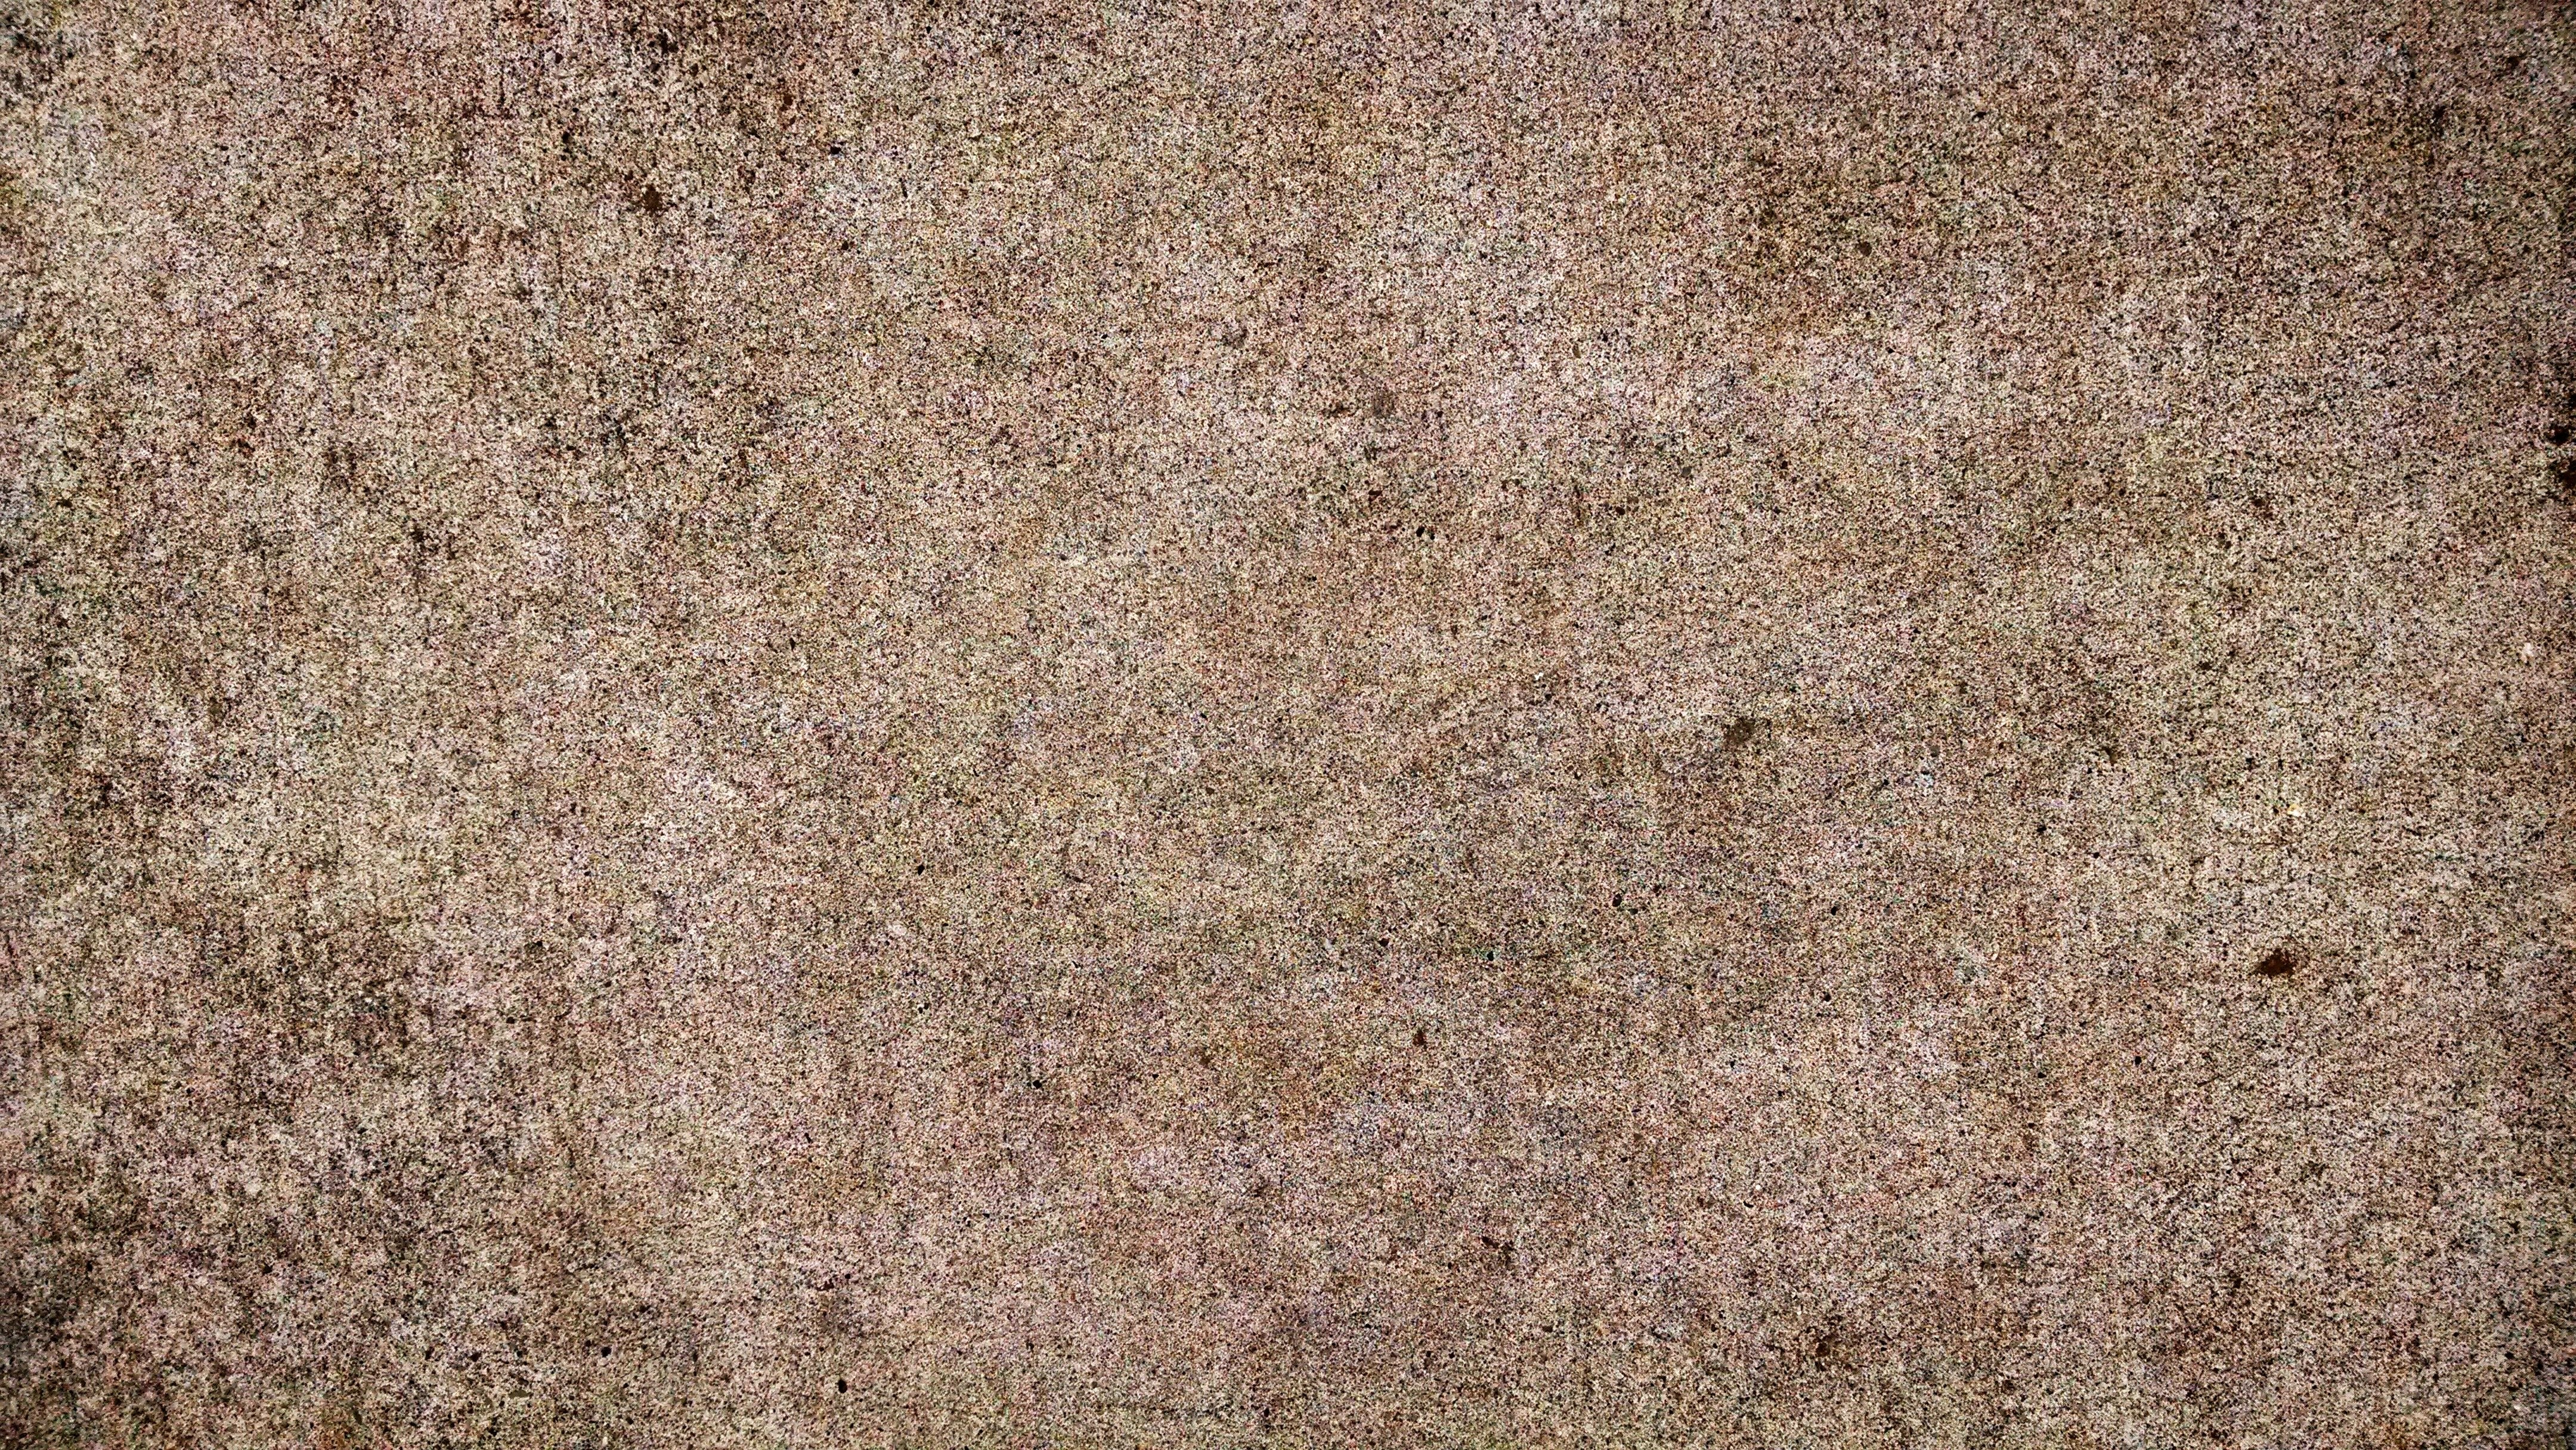
sand, texture, floor, stone, brown, soil, grunge, rough, material, concrete, surface, weathered, textured, grey, cement, granite, backdrop, aged, flooring